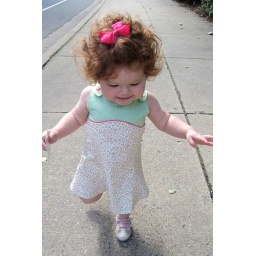
Miss Nora in yellow and green